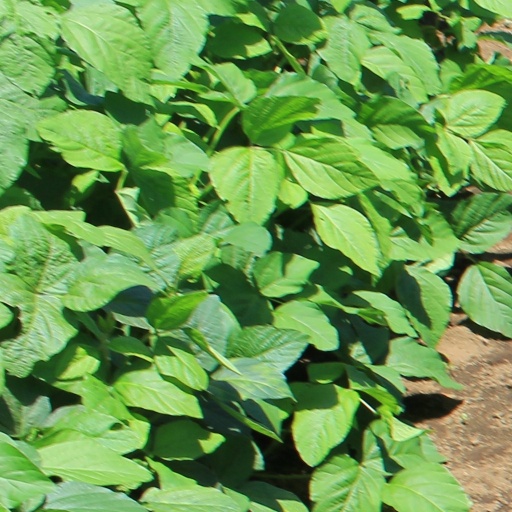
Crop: soybean